Flytown

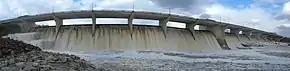
The O'Shaughnessy Dam is named in honor of Jeremiah O'Shaughnessy from Columbus's Irish-American community

Born to Irish immigrants north of Columbus in 1853, Jeremiah O'Shaughnessy began working at age 17 digging the foundation of what would become the city water works, located just west of Flytown. Working his way up to engineer, he eventually became superintendent of the Columbus City Water Works, dedicating much of his life to the city's water system. He would collaborate with the construction of the "Columbus Experiment", at the time a revolutionary environmental project and one of the largest water plants built in the United States. In 1913, he pushed a storage dam project, which when completed in 1925, was considered the "best inland city reservoir and dam in the United States." It was named O'Shaughnessy Dam in his honor.